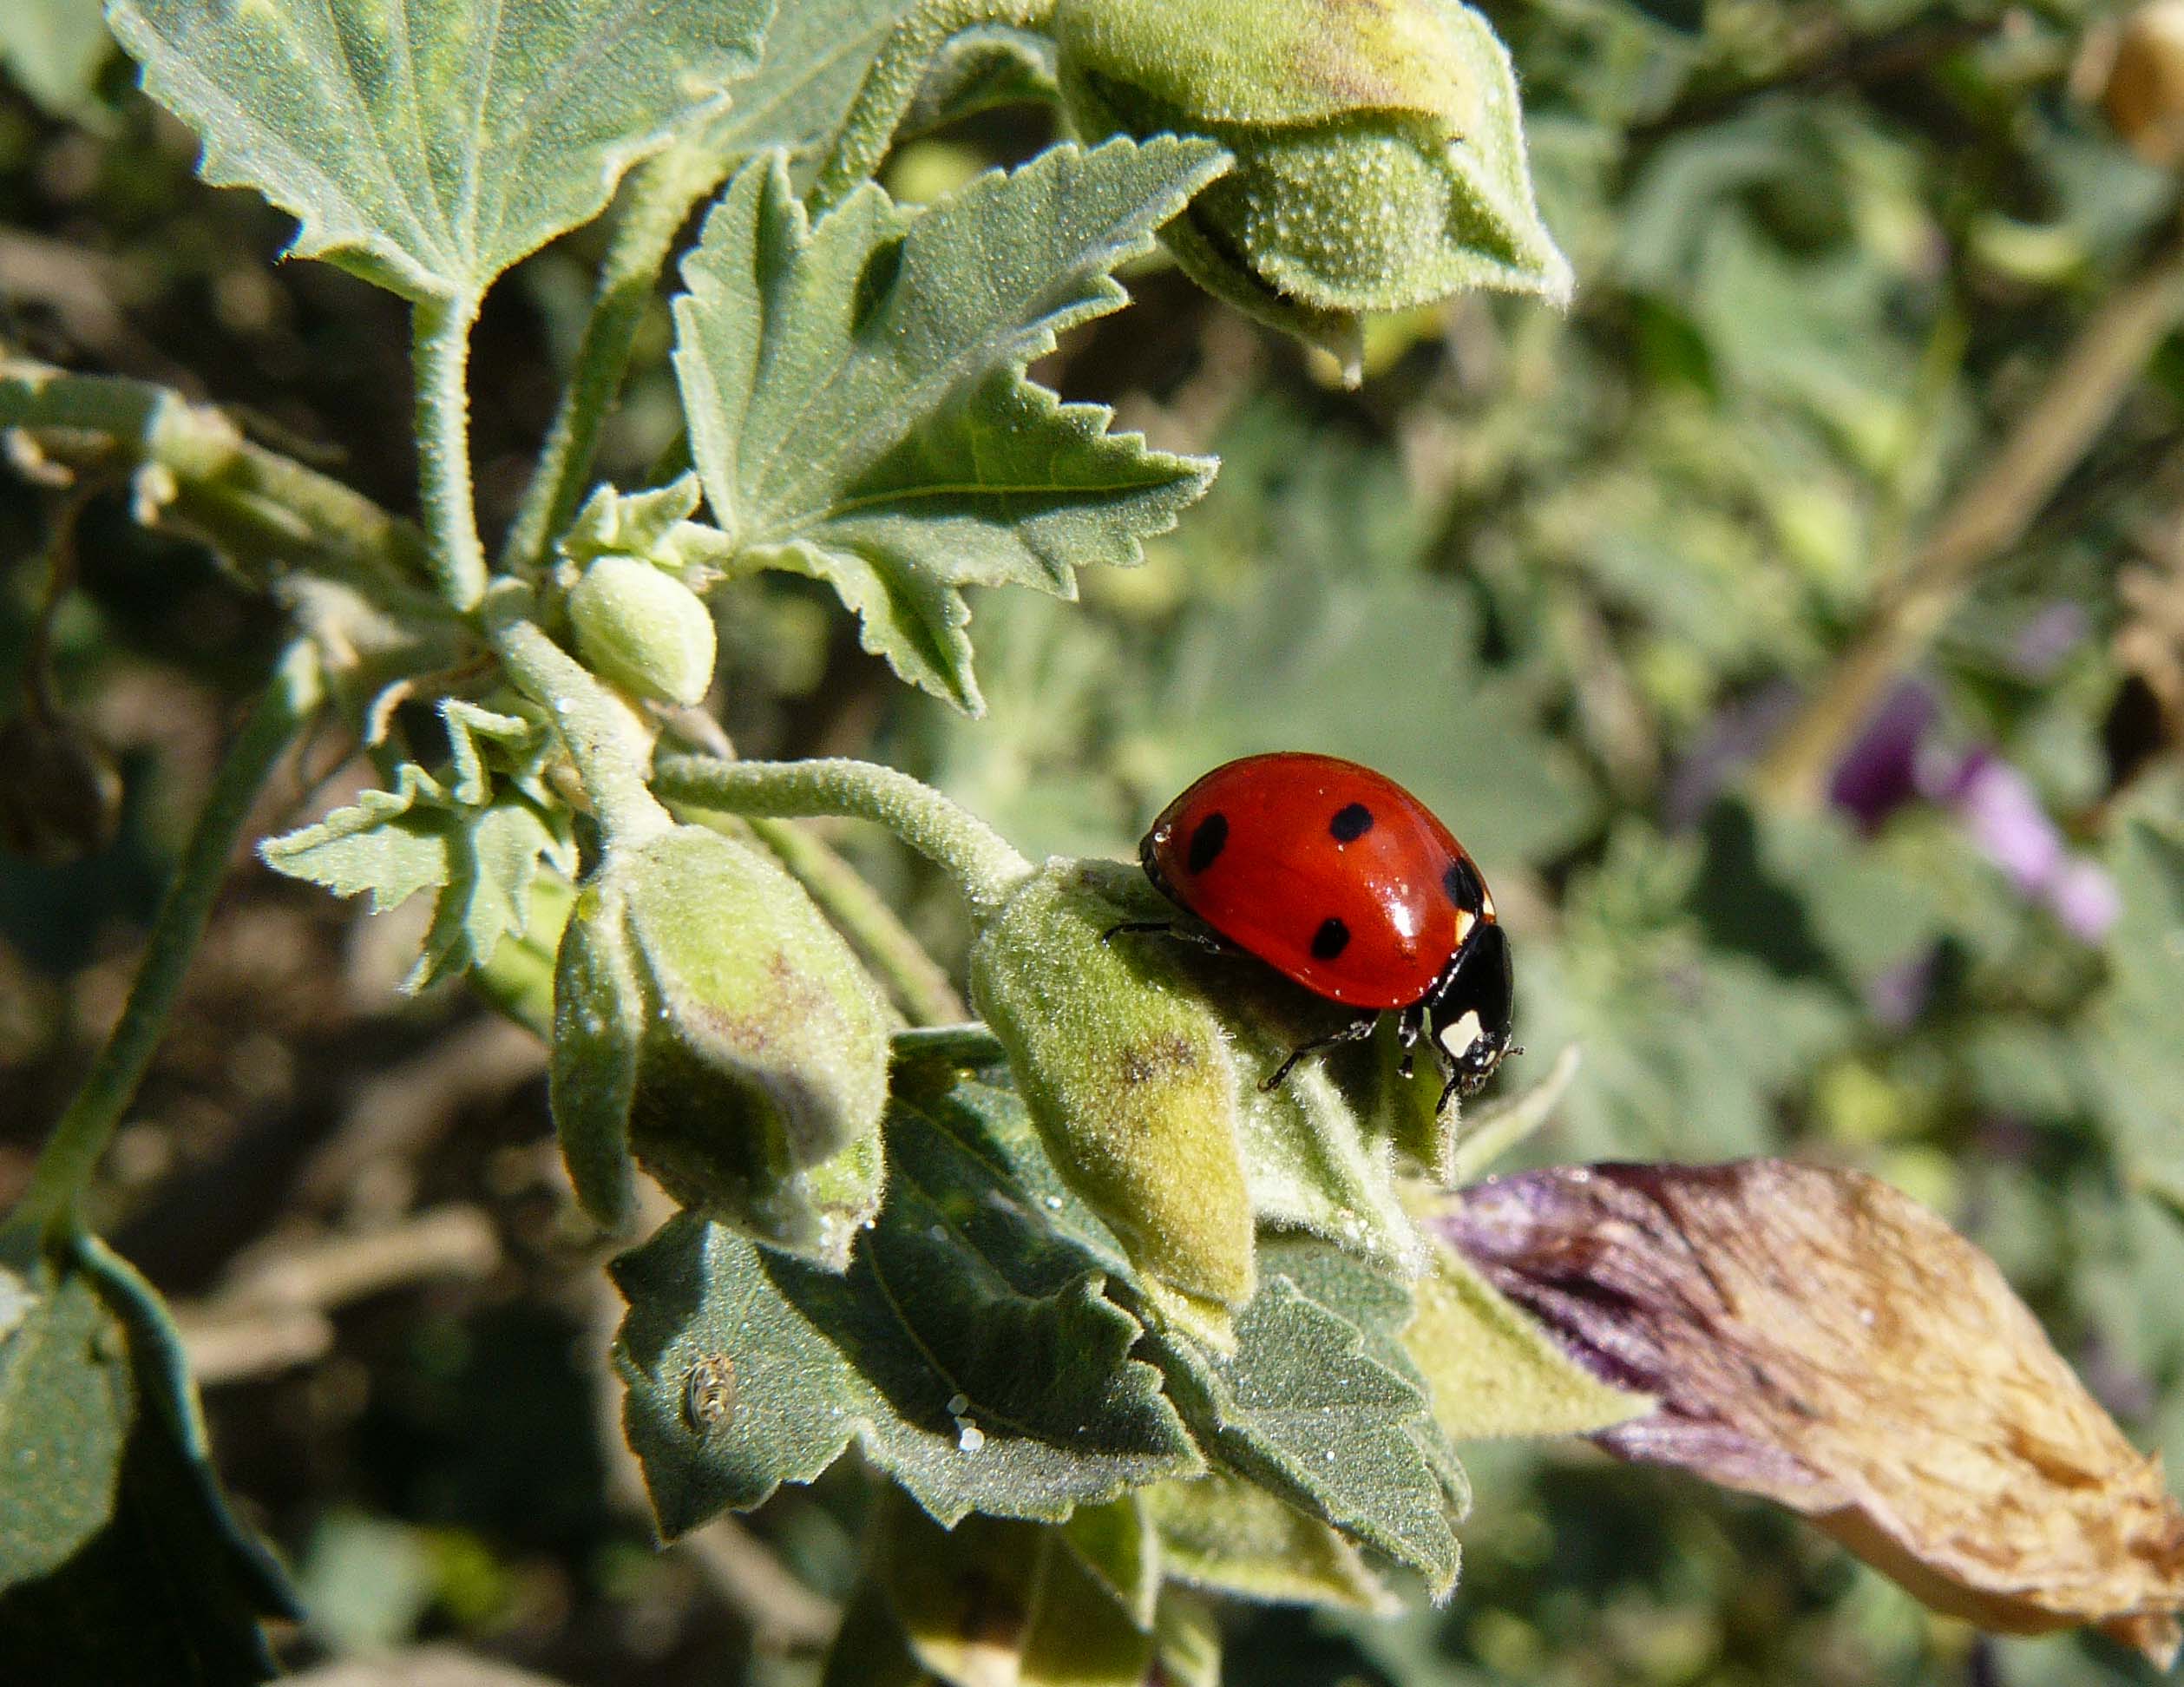
nature, plant, leaf, flower, wildlife, insect, botany, flora, fauna, ladybird, invertebrate, wildflower, insects, bugs, beetle, docentjoyce, ladybugs, macro photography, leaf beetle